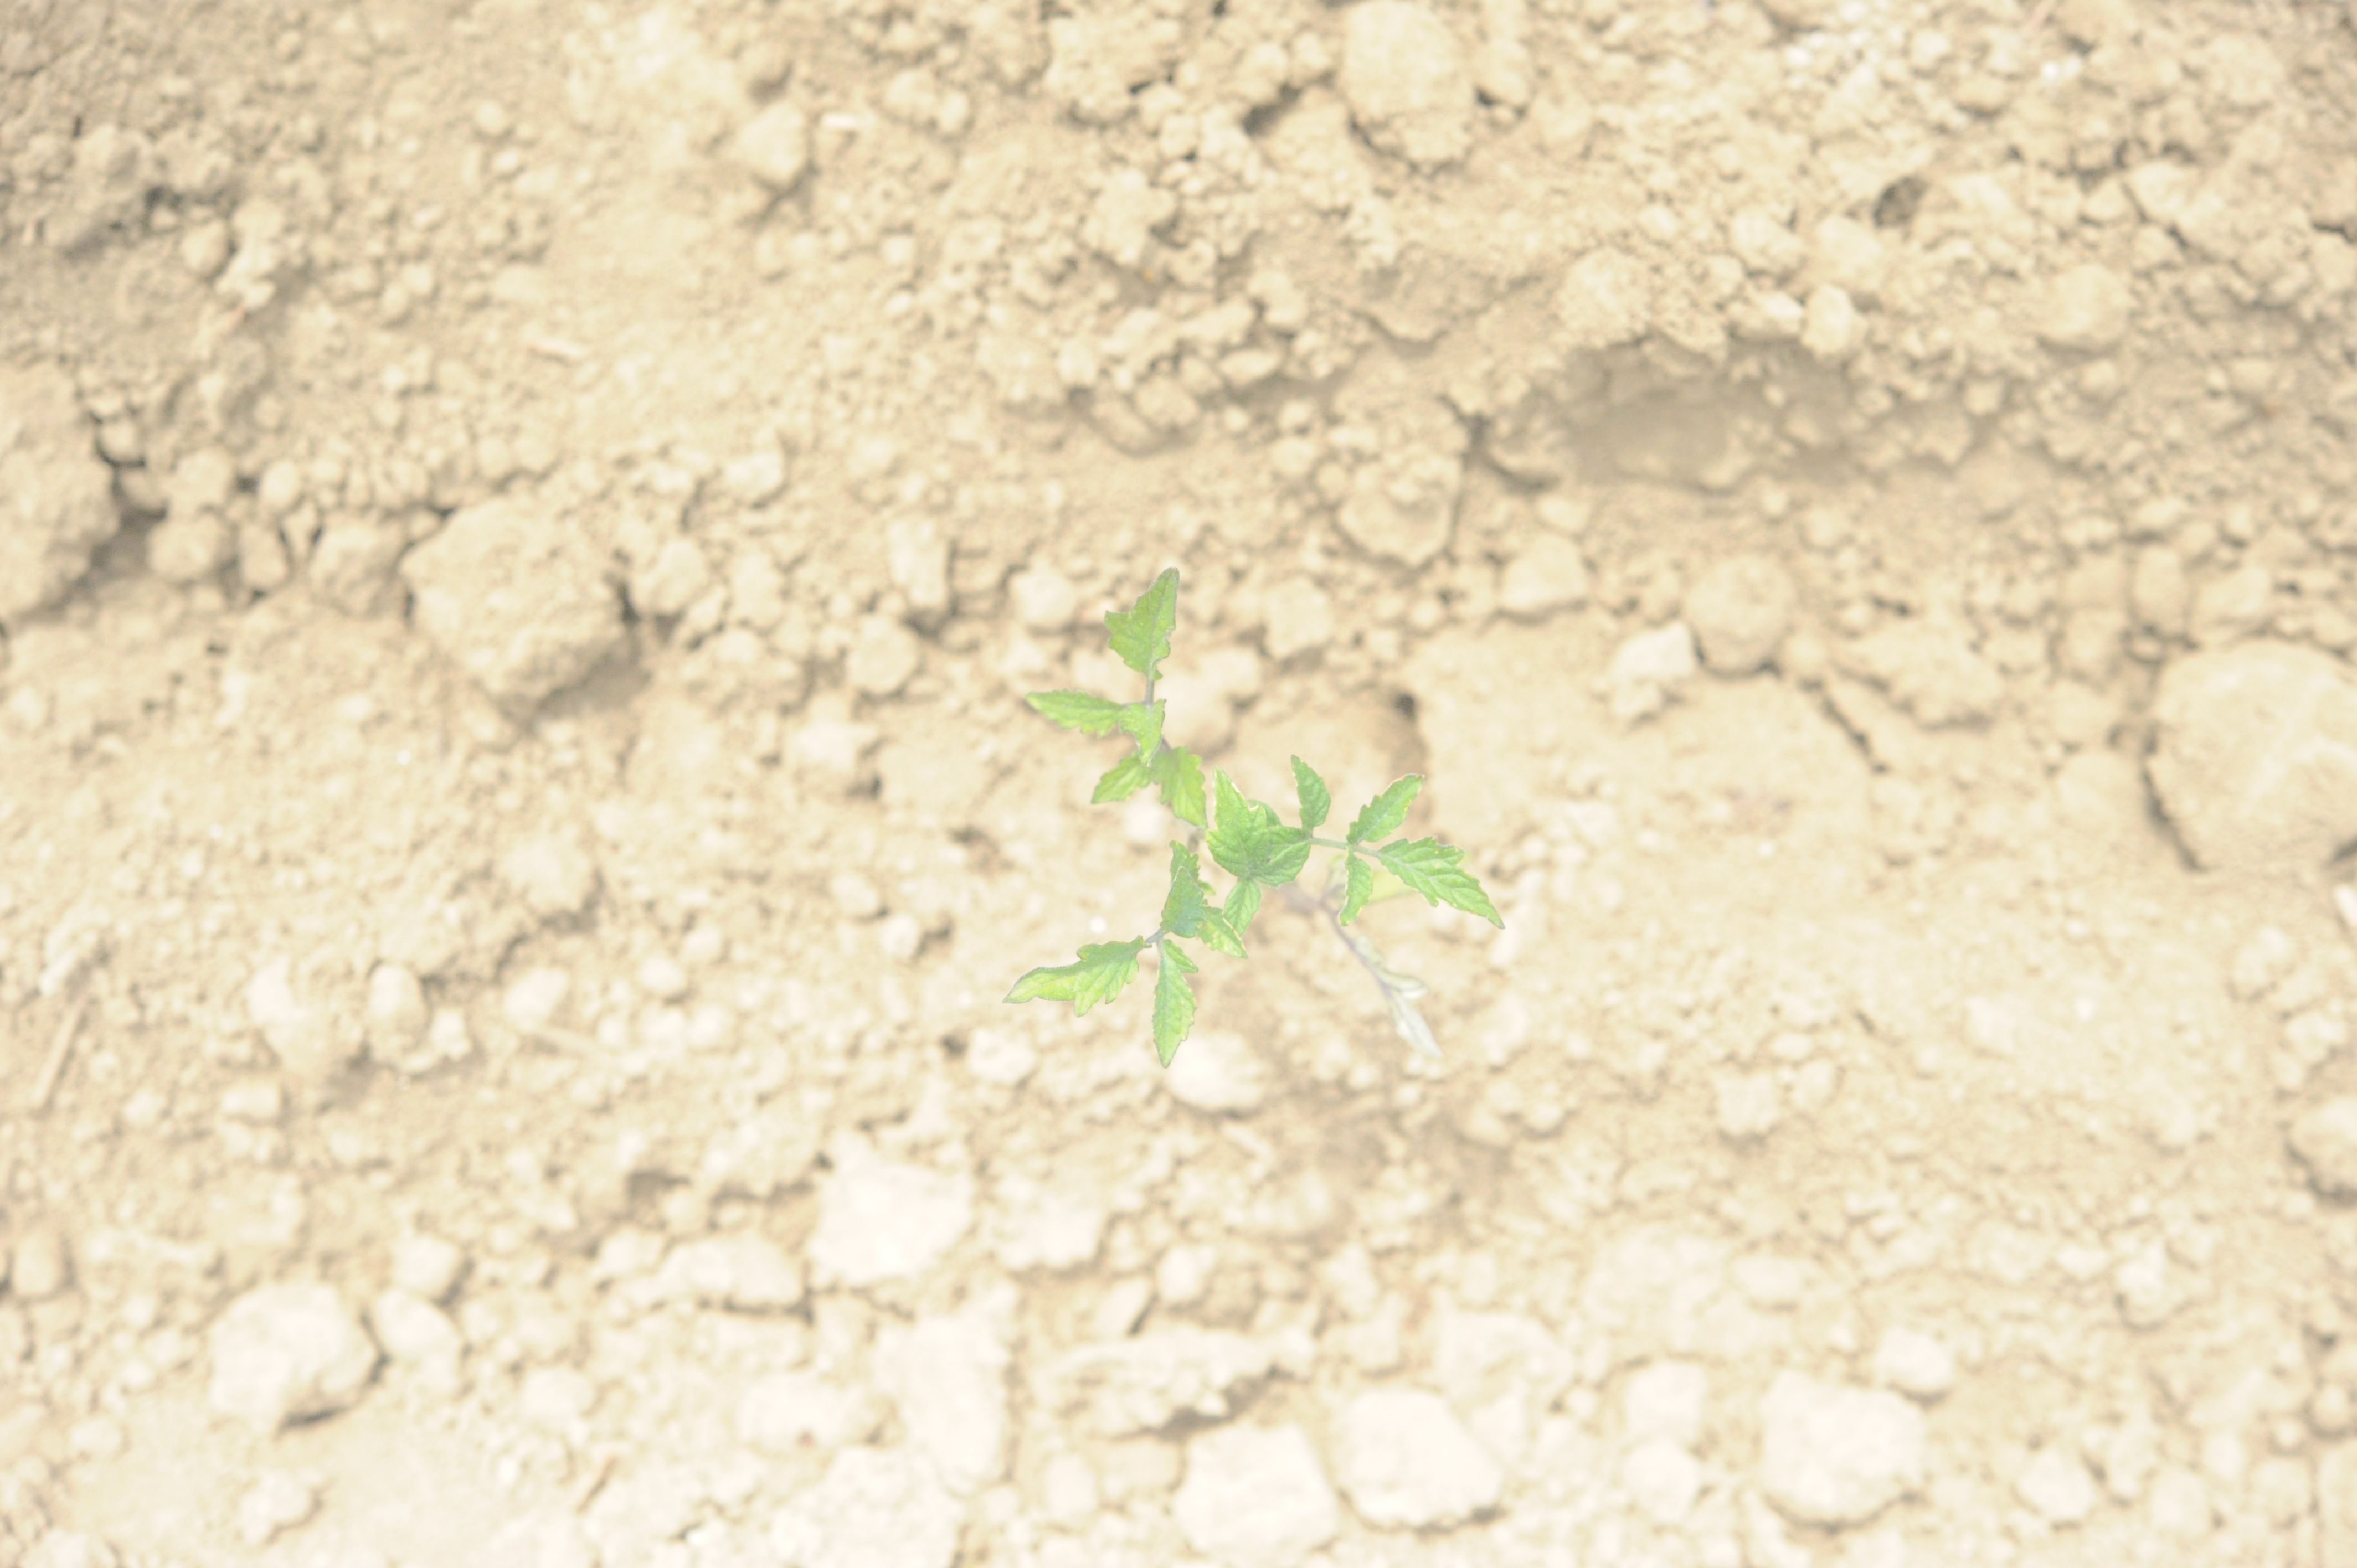
Label: tomato